Josh Reynolds (rugby league)

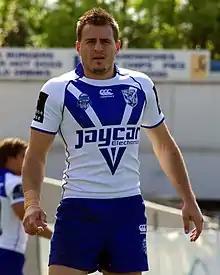
Reynolds playing for the Bulldogs in 2011

In round 11, Reynolds made his NRL debut for the Canterbury-Bankstown Bulldogs, playing against the Canberra Raiders at in the 20–12 loss at Canberra Stadium. In round 15, against the Cronulla-Sutherland Sharks, he scored his first NRL try in Canterbury's 26–10 win at ANZ Stadium. Reynolds finished his debut year in the NRL with four tries from ten matches.